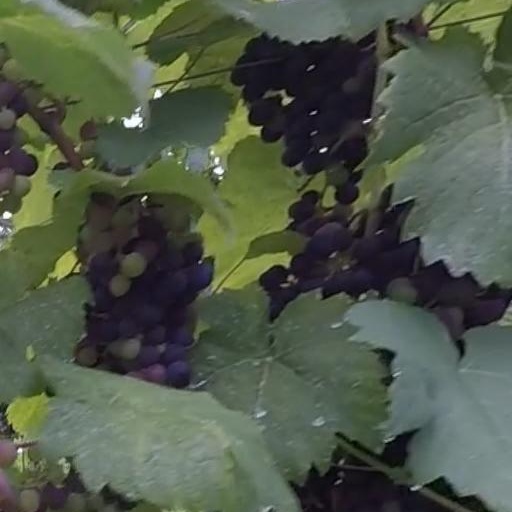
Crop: grape